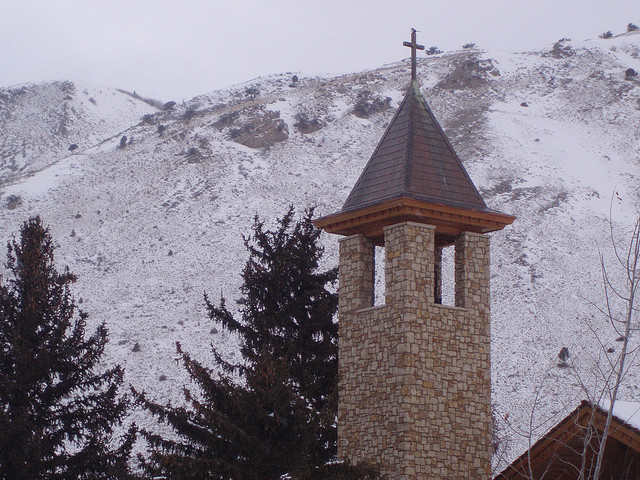
user: Given an image and a question. Answer the question in a short answer. Question: What denomination is the church? Short Answer:
assistant: christian